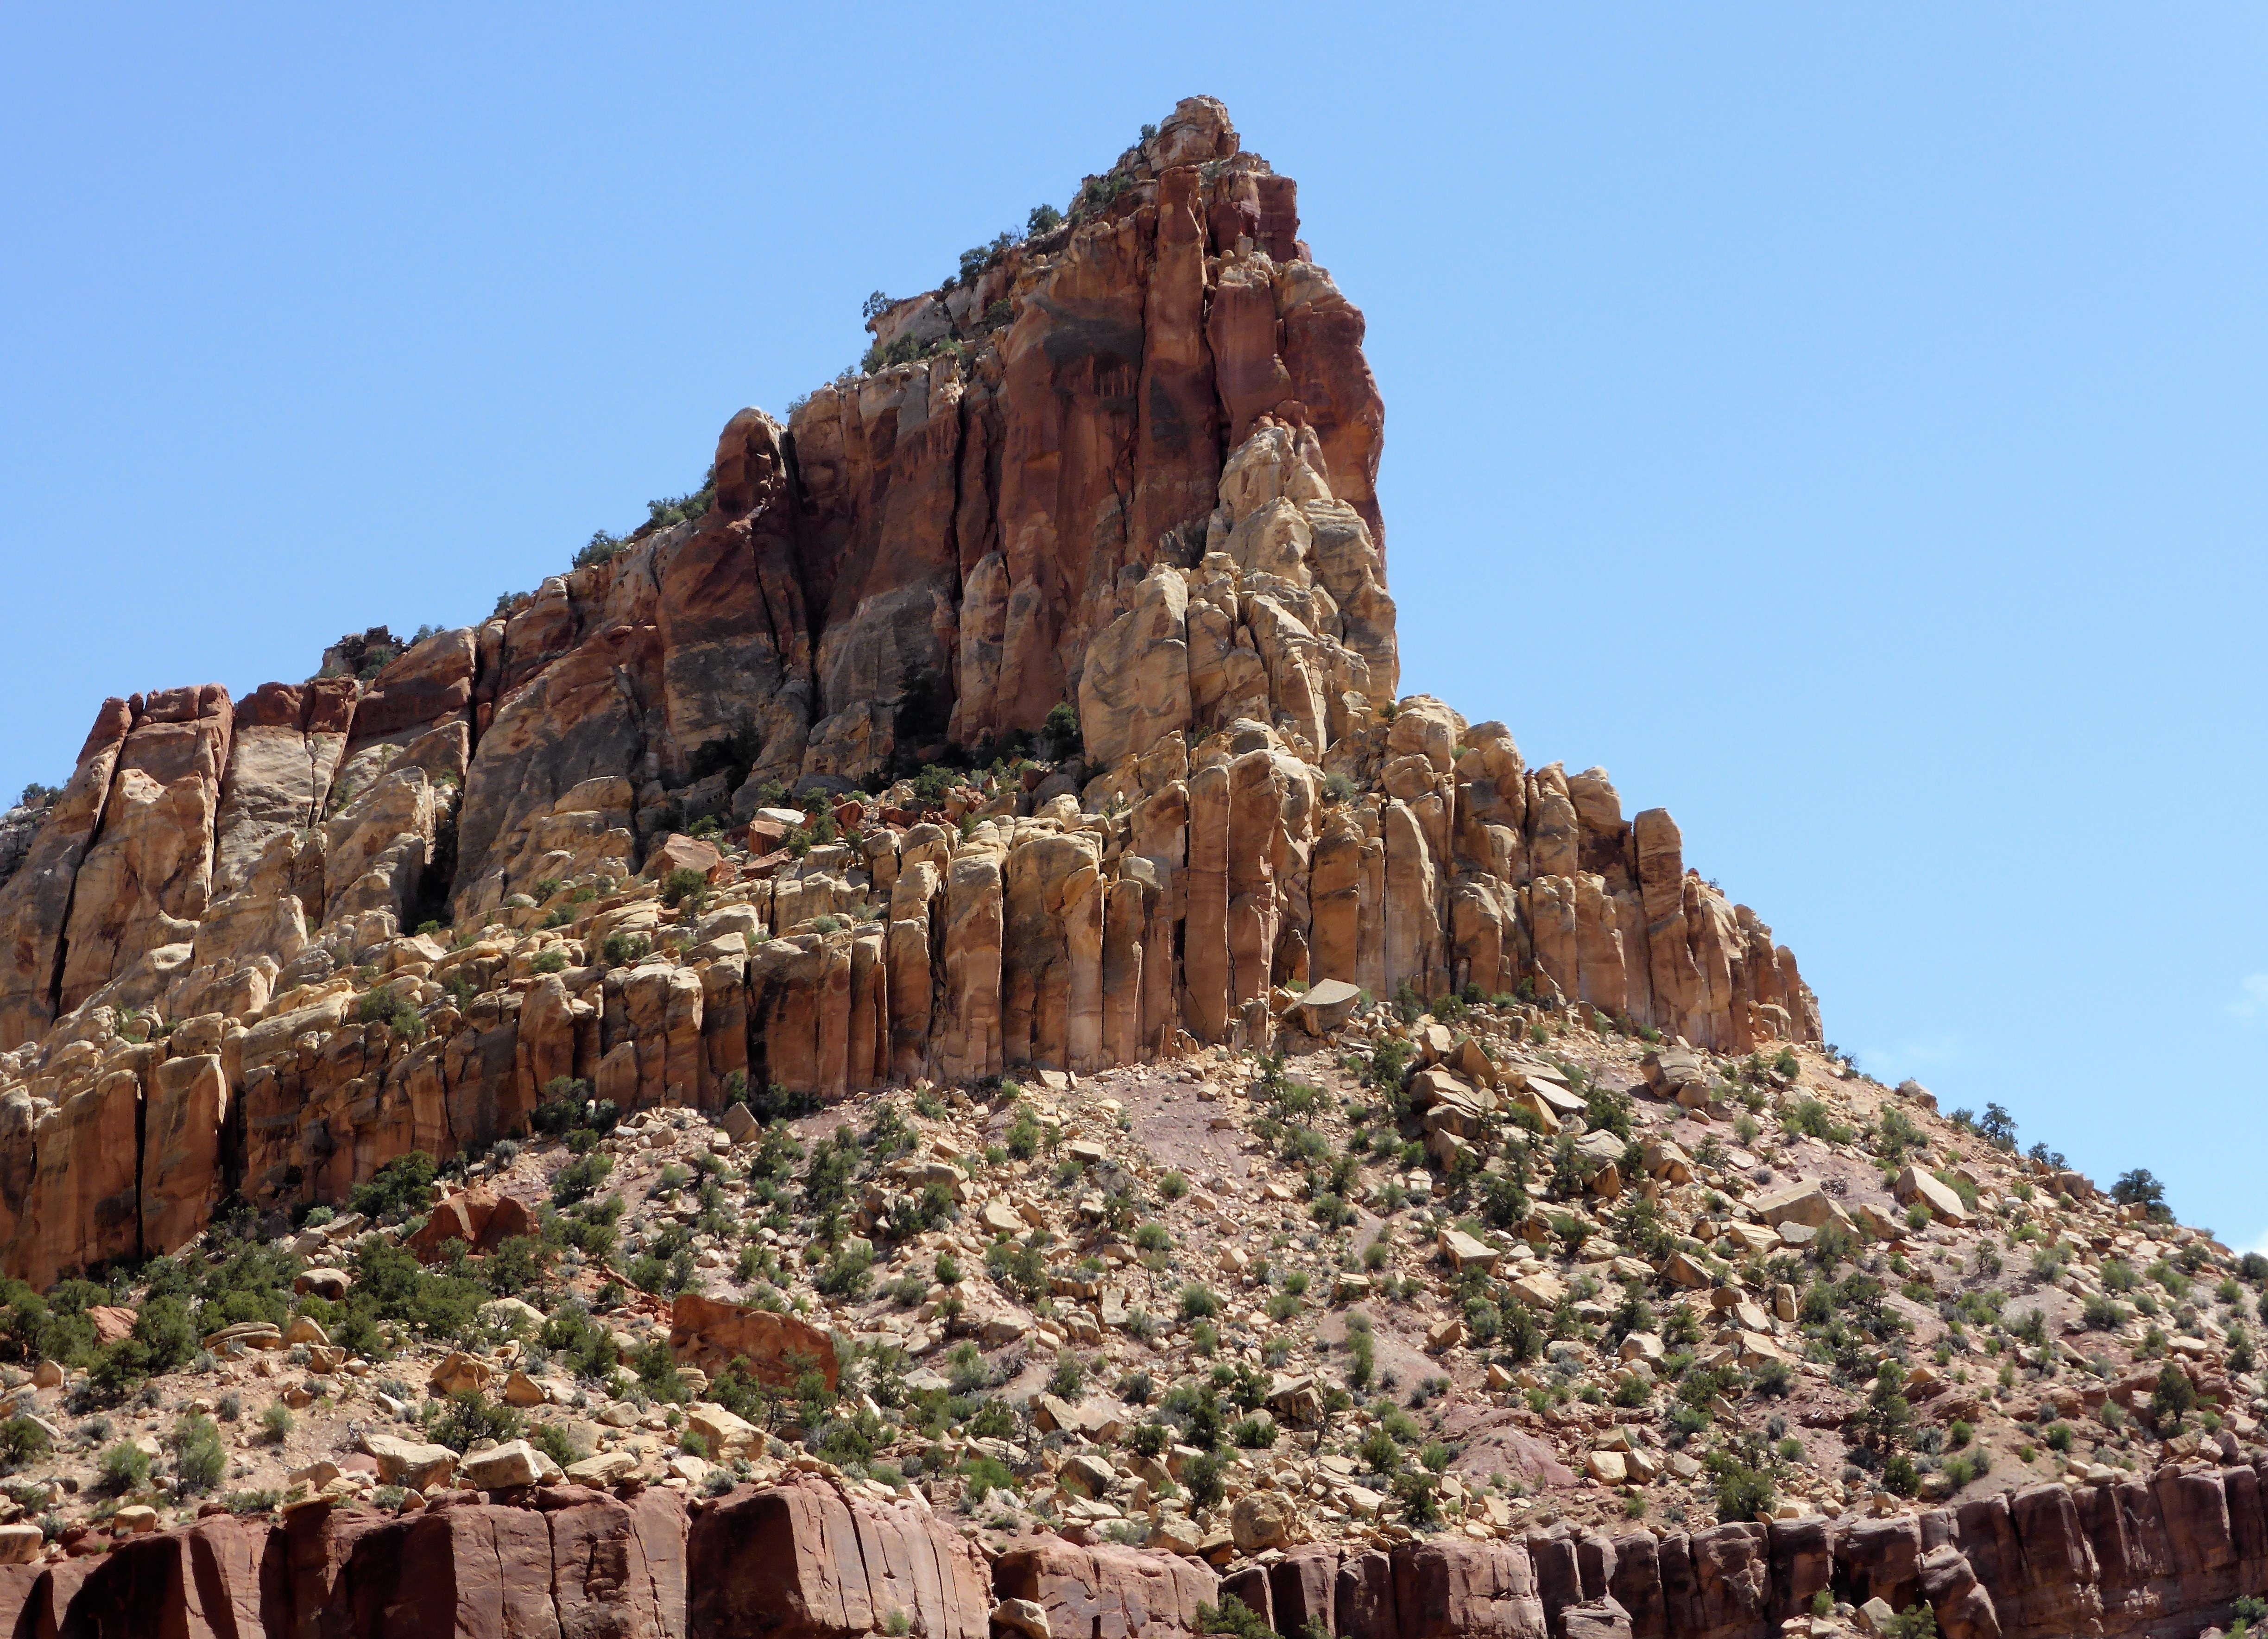
nature, rock, valley, vacation, formation, cliff, arch, usa, america, landmark, tourism, terrain, national park, place of worship, erosion, geology, temple, ruins, monastery, wadi, capitol reef, archaeological site, unesco world heritage site, historic site, ancient history